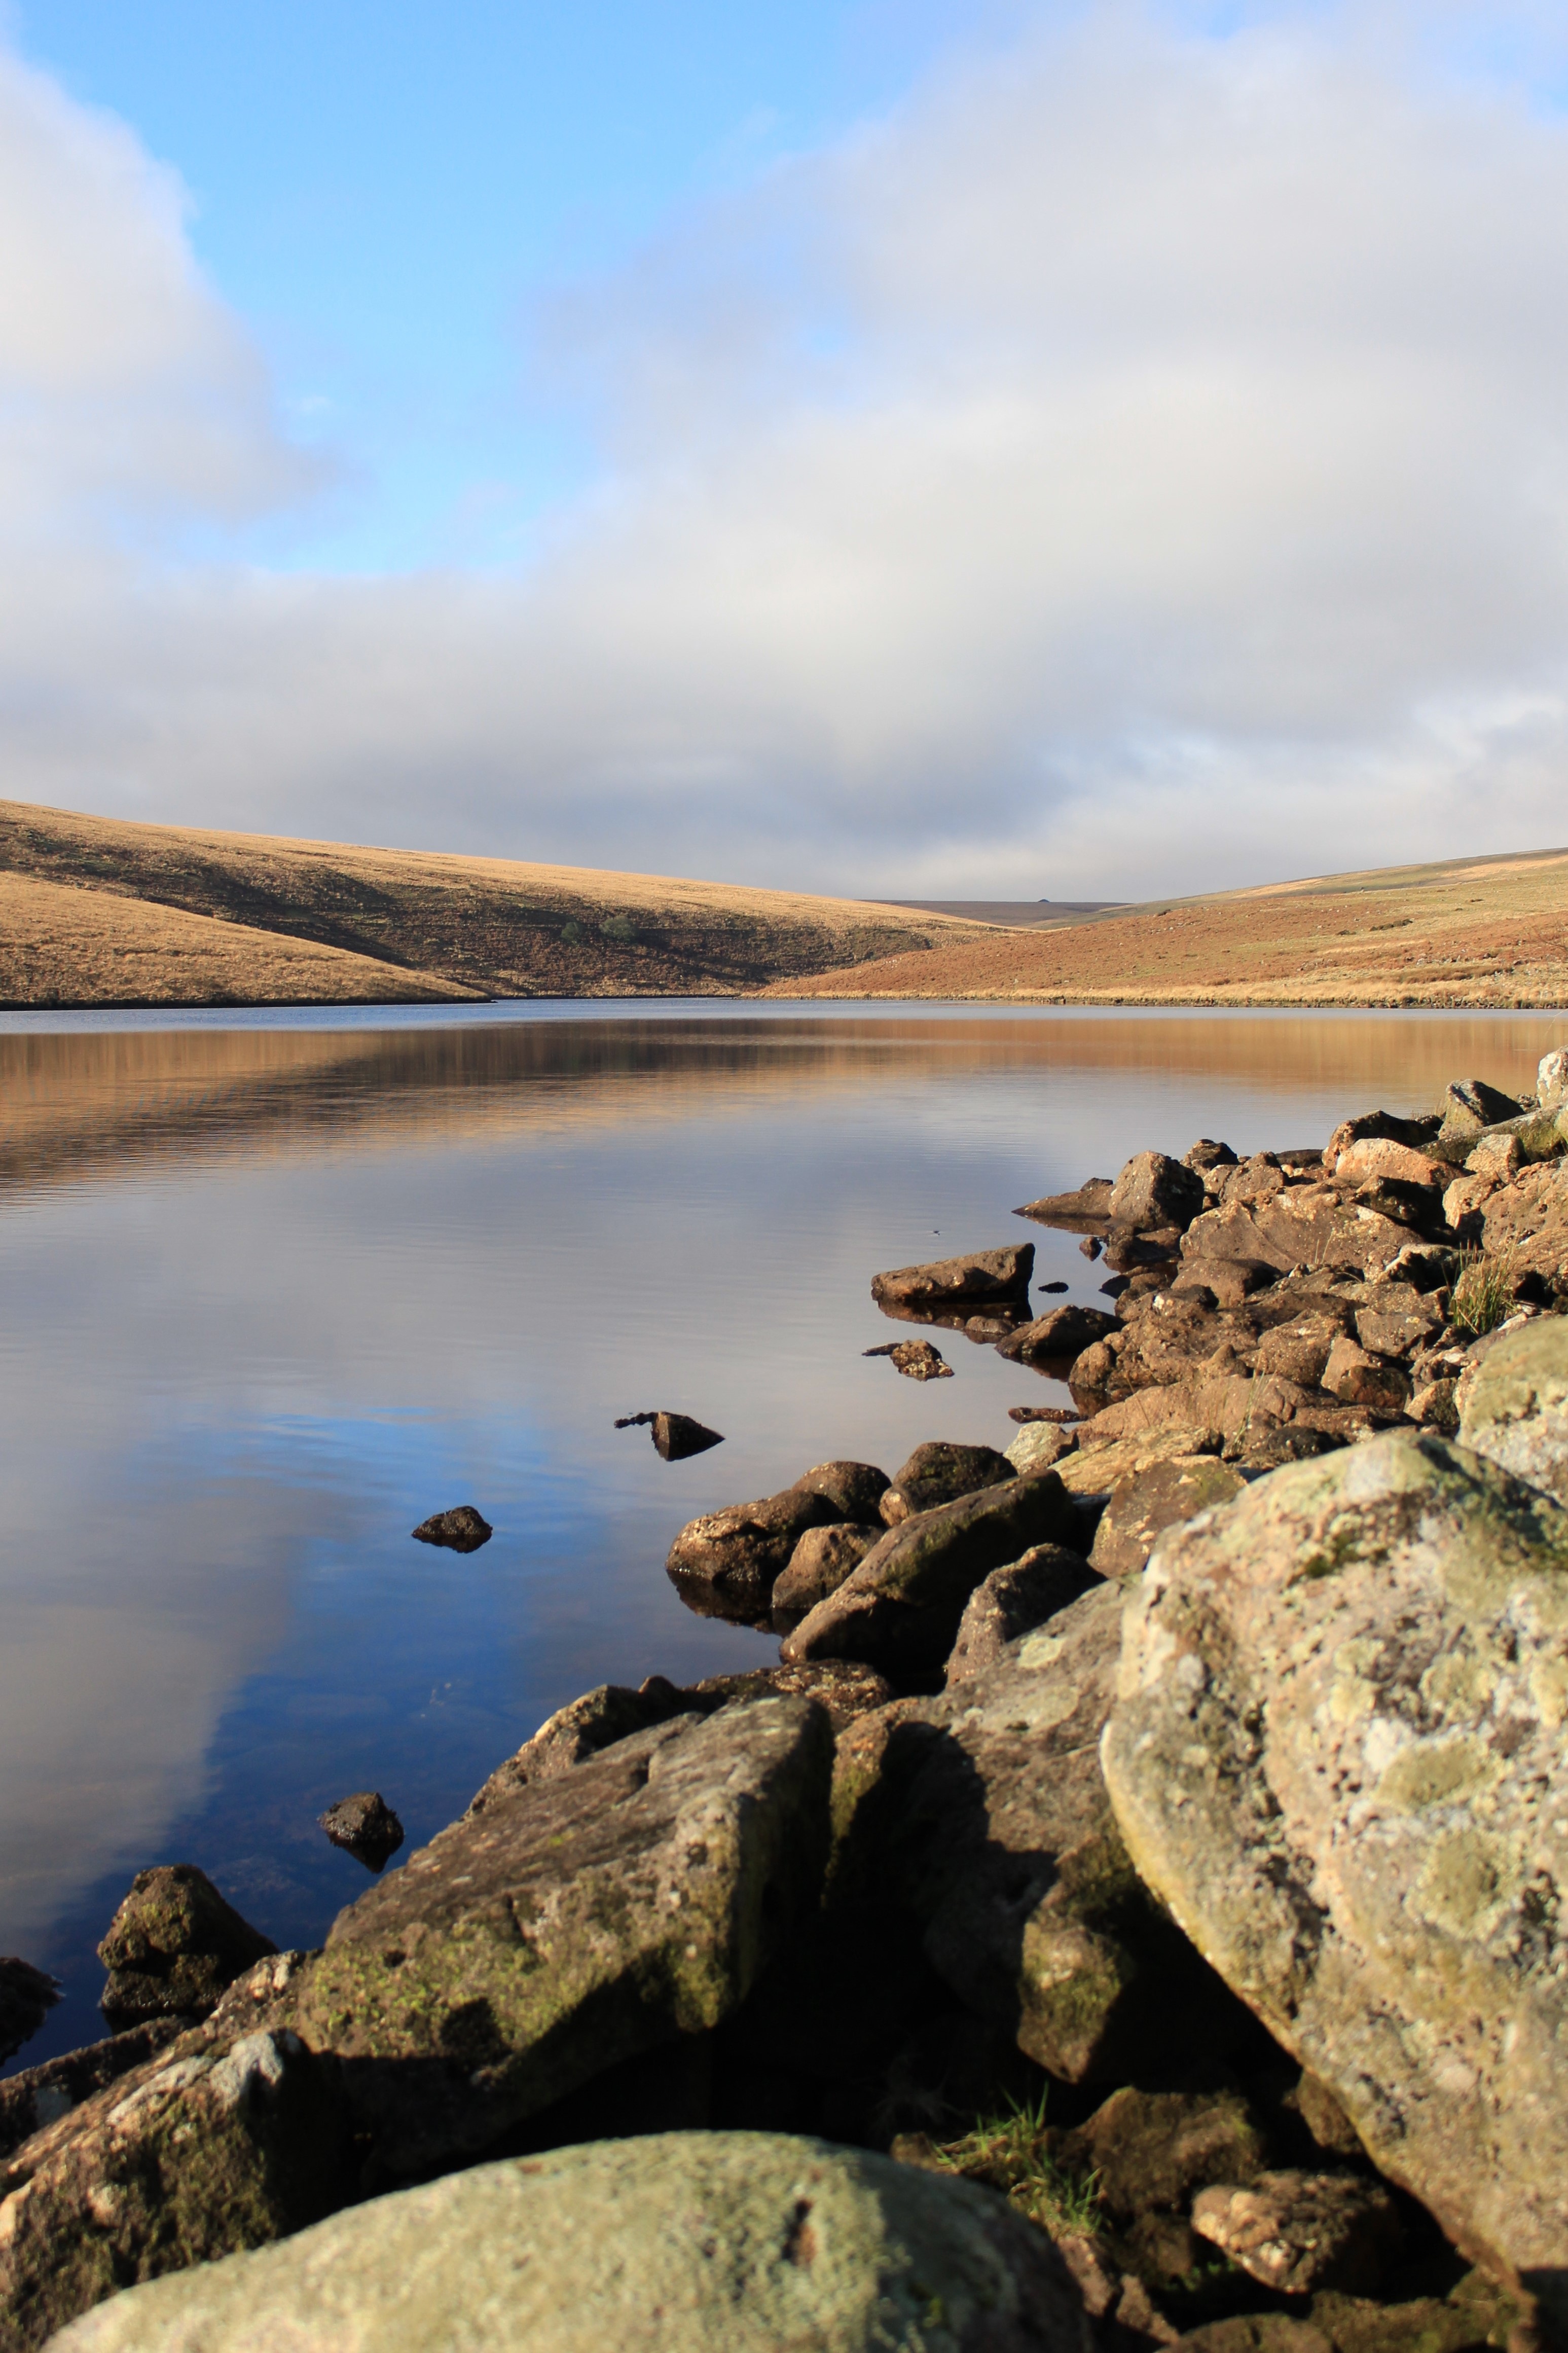
landscape, sea, coast, water, nature, rock, ocean, wilderness, mountain, cloud, shore, lake, river, reflection, bay, reservoir, material, body of water, geology, habitat, loch, natural environment